American whiskey

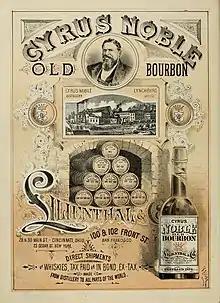
An 1882 advertisement for Cyrus Noble Old Bourbon, a defunct brand from Lynchburg, Ohio.

American whiskey is whiskey (a distilled beverage produced from a fermented mash of cereal grain) produced in the United States. The best known American whiskey is straight whiskey, which is characterized by a mash consisting of a predominant grain (at least 51% of the mash) and, with some exceptions, aged in new charred white oak barrels. Examples of straight whiskeys include bourbon whiskey, rye whiskey, Tennessee whiskey, rye malt whiskey, malt whiskey, wheat whiskey, and corn whiskey.